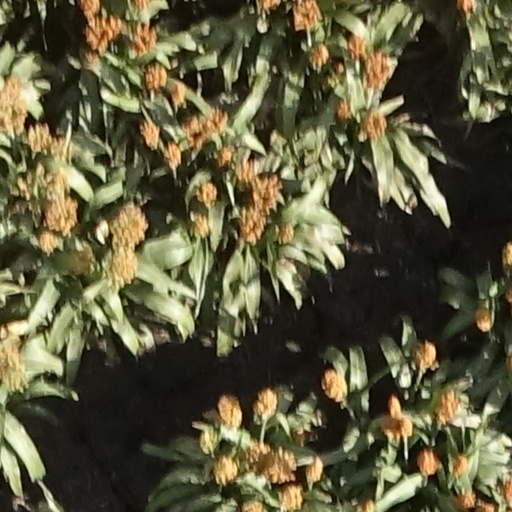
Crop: sorghum